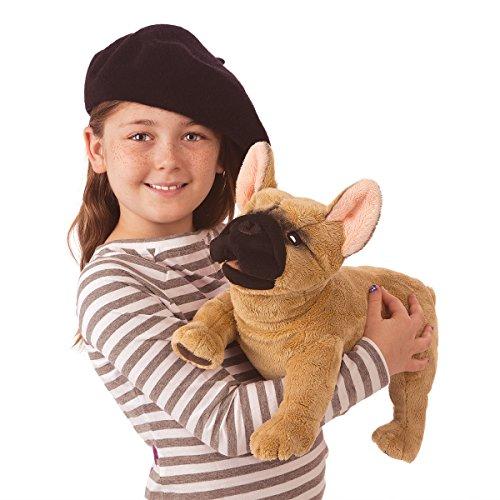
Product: Folkmanis French Bulldog Hand Puppet Plush
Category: Toys & Games | Puppets & Puppet Theaters | Hand Puppets
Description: Easily animate the antics of this engaging French Bulldog plush hand puppet.
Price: $26.99
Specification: ProductDimensions:16x8x12inches|ItemWeight:3.2ounces|ShippingWeight:8ounces(Viewshippingratesandpolicies)|DomesticShipping:ItemcanbeshippedwithinU.S.|InternationalShipping:ThisitemcanbeshippedtoselectcountriesoutsideoftheU.S.LearnMore|ASIN:B019K9N6RK|Itemmodelnumber:3066|Manufacturerrecommendedage:36months-15years